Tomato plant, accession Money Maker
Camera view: tilt-top (135 deg); turntable rotation: 60 degrees
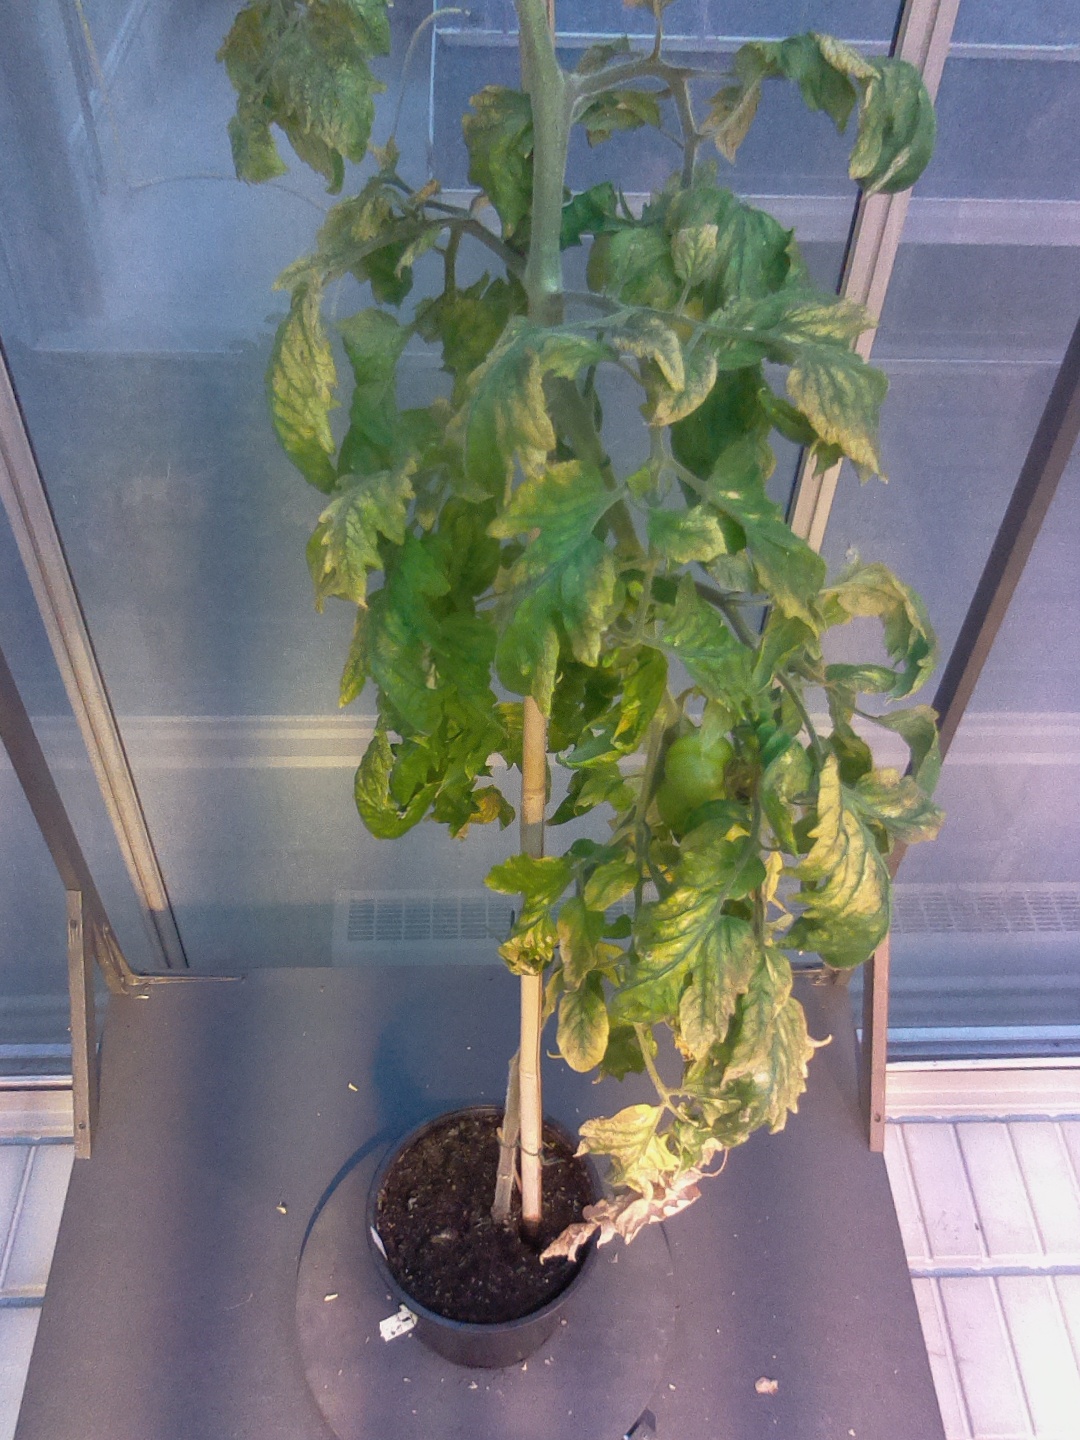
BBCH growth stage 80: fruits start showing typical ripe color (orange -> red)